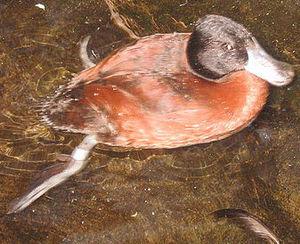
L'Érismature ornée est une espèce d'oiseaux de la famille des anatidés qui se rencontre en Amérique du Sud.